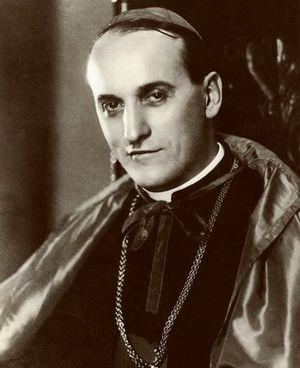
Alojzije Stepinac ou Aloys Viktor Stepinac en français est un prélat qui fut archevêque de Zagreb de 1937 à 1960 et cardinal à partir de 1952.
Cette liste de saints concerne les saints, bienheureux, et vénérables reconnus comme tels par l'Église catholique, ayant vécu au XXᵉ siècle. Sur cette période, l'Église a donné comme modèles évangéliques 152 saints et 2 038 bienheureux.